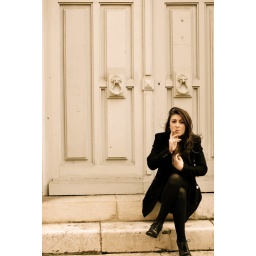
French girl in the street